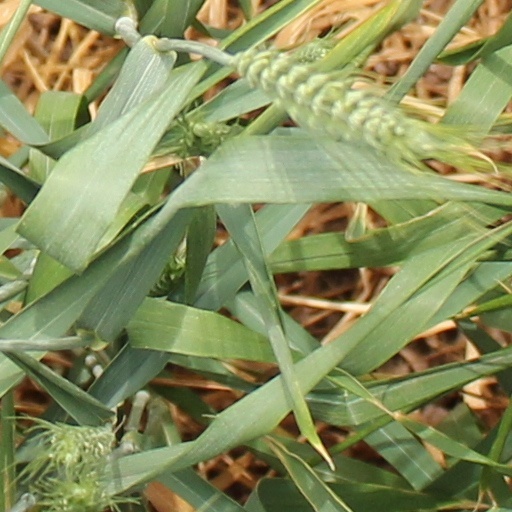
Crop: wheat